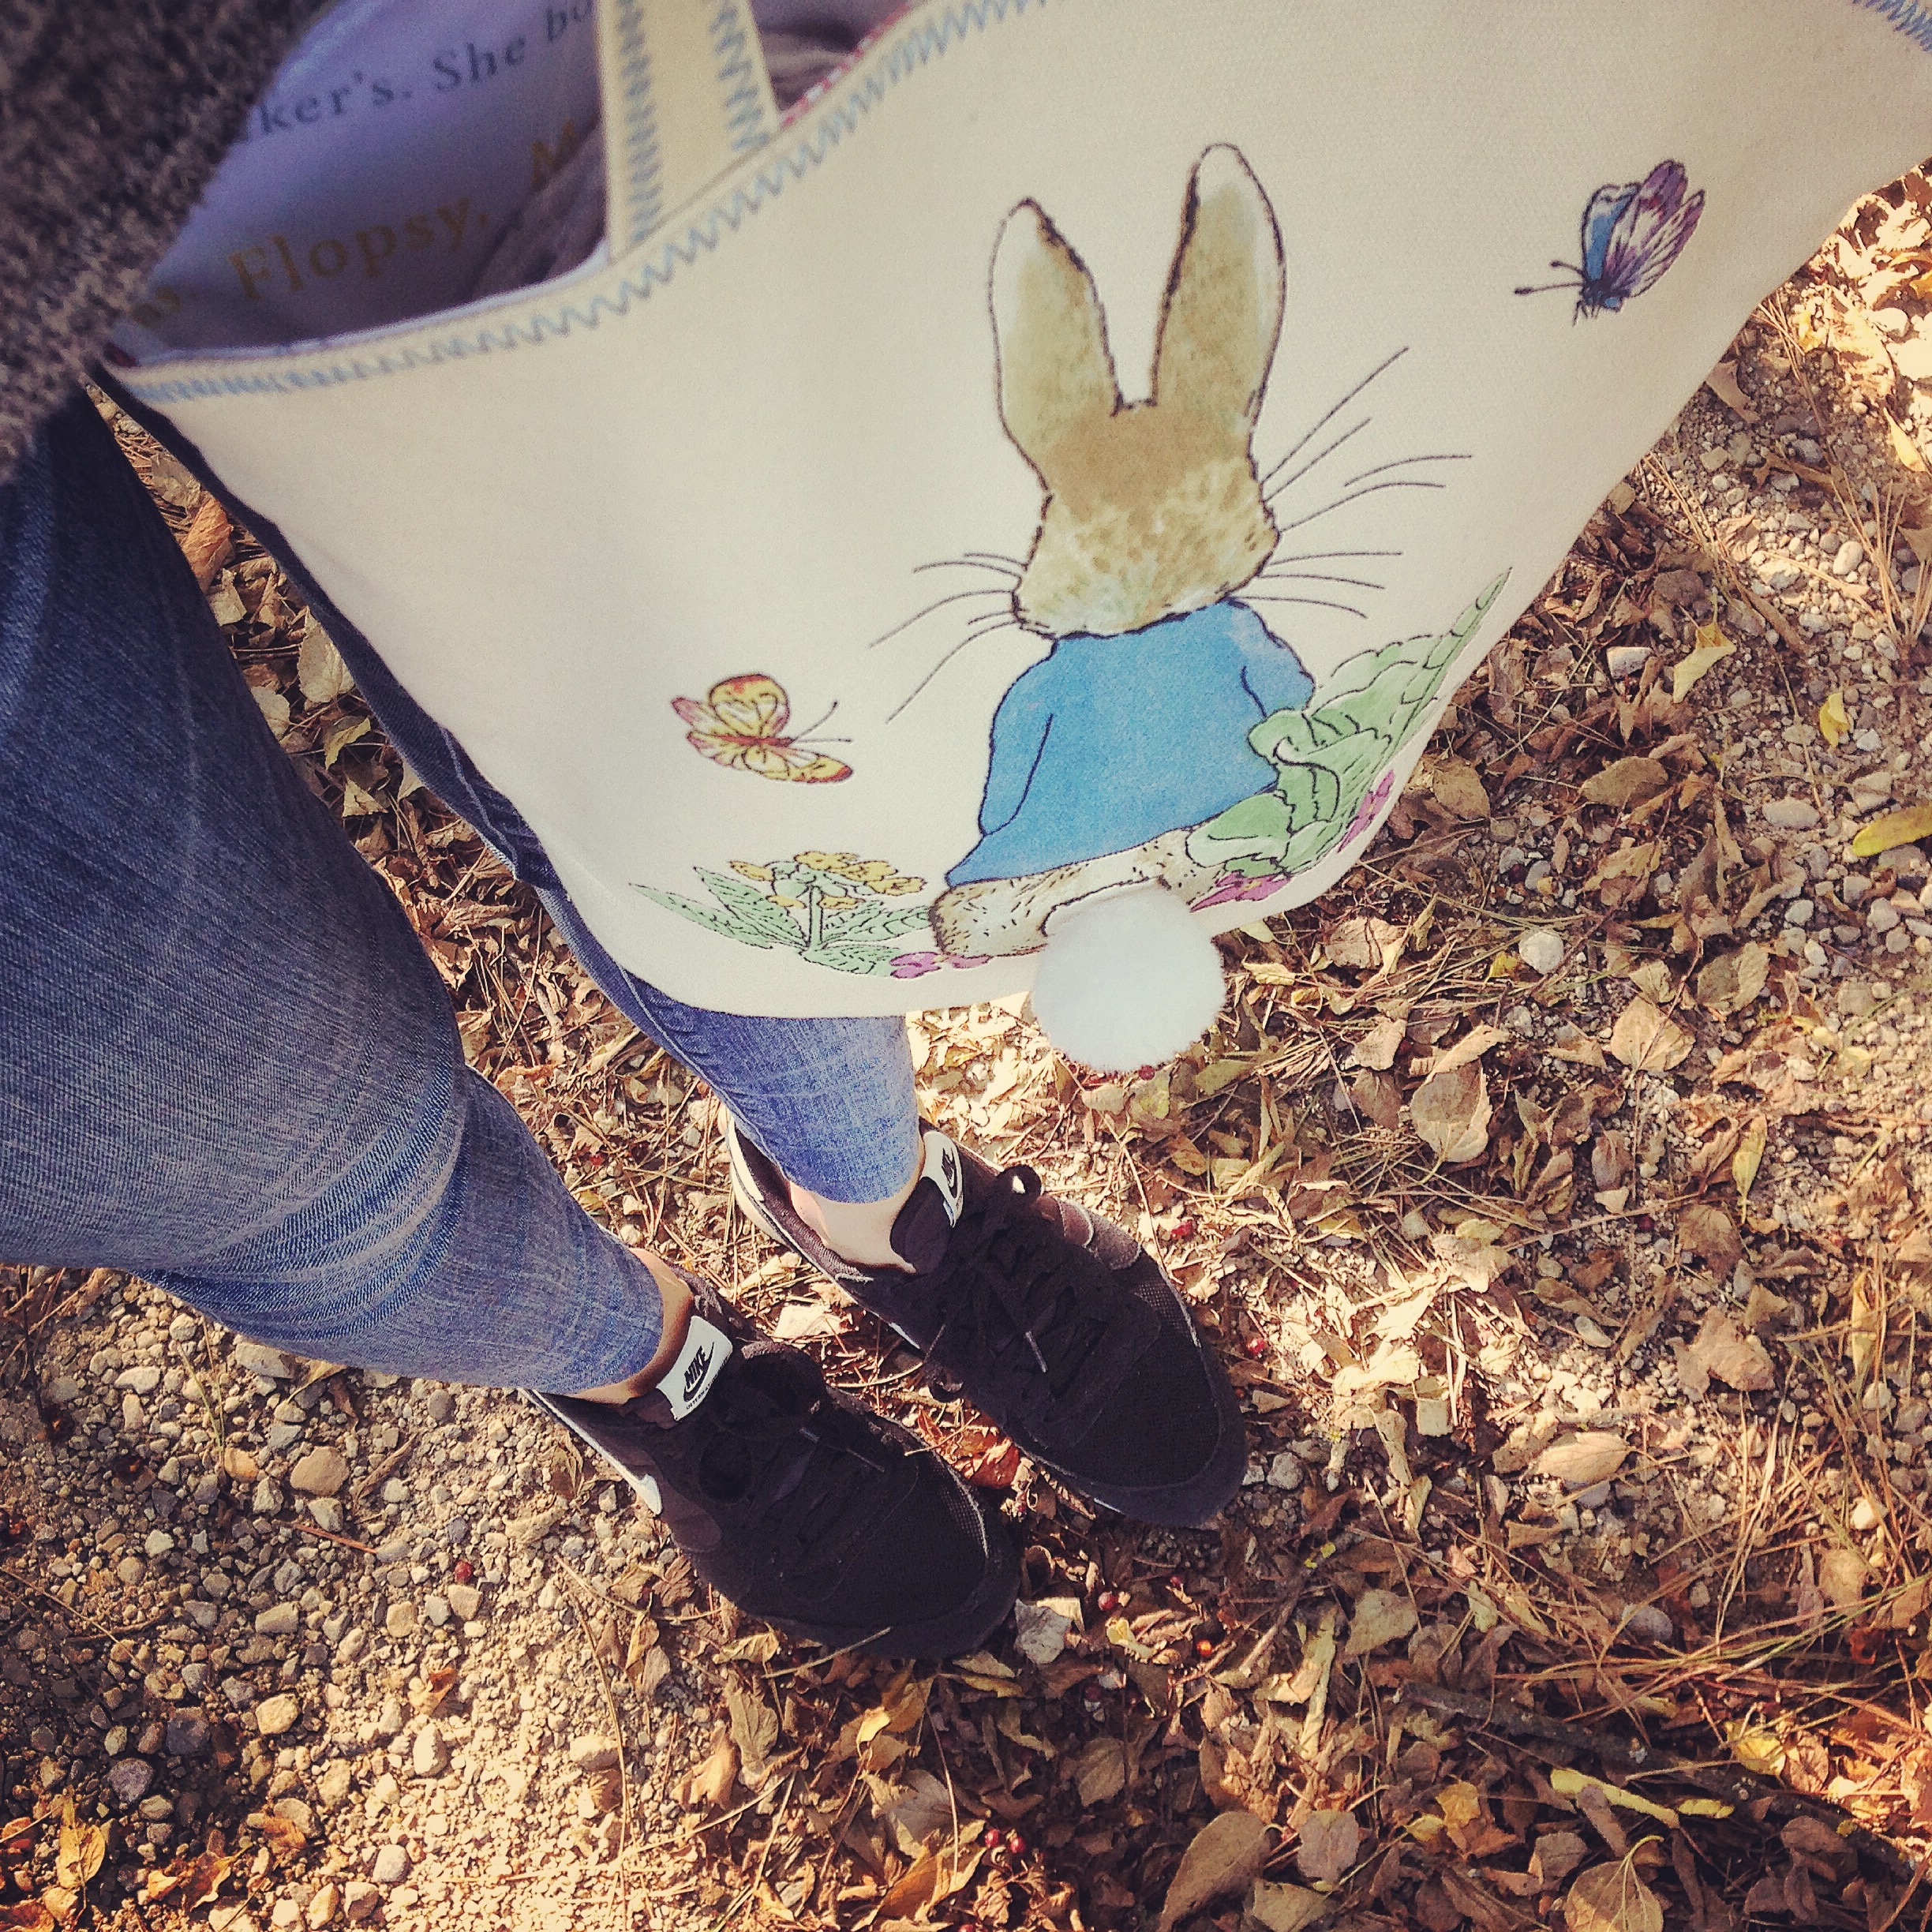
leaf, fall, flower, feet, bag, child, rabbit, textile, art